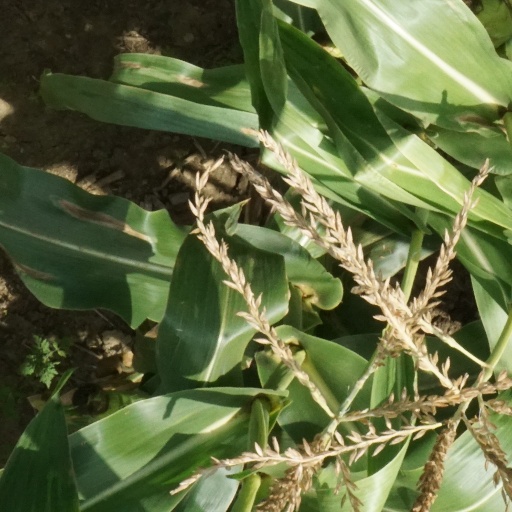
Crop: maize; corn